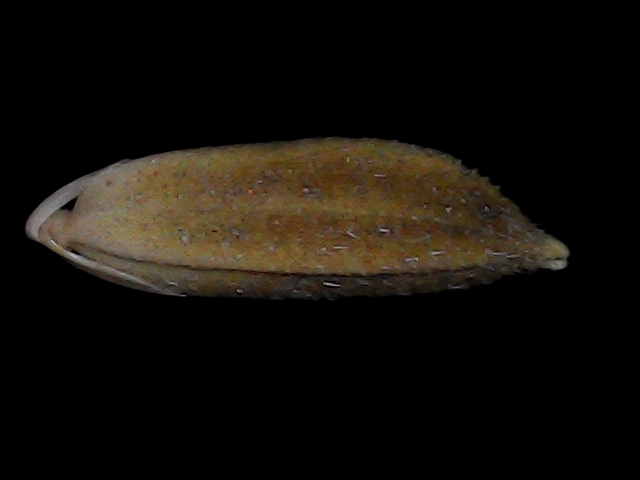
Rice variety: Bd56